Bedford College, Bedford

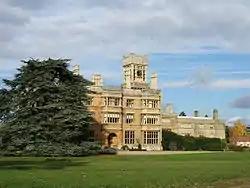
Shuttleworth College is part of Bedford College

The Bedford Sixth Form is a sixth form centre operated by Bedford College on the site of the former Bedford High School. Courses offered include GCSEs, A Levels and BTECs.